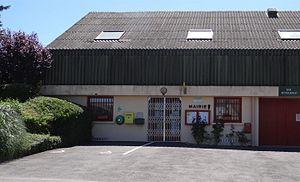
Mairie de Le Pin, Allier, France.
Le Pin est une commune française, située dans le département de l'Allier en région Auvergne-Rhône-Alpes.